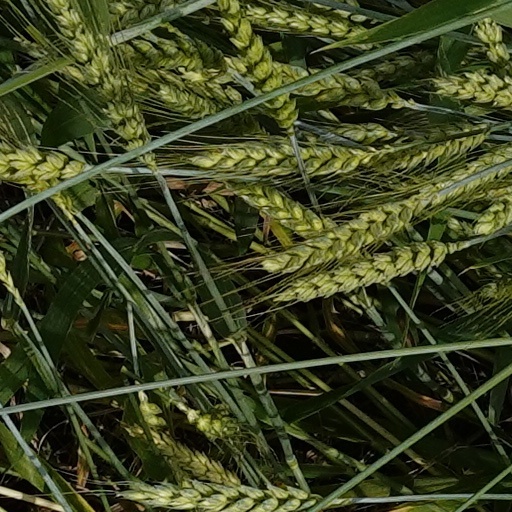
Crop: wheat